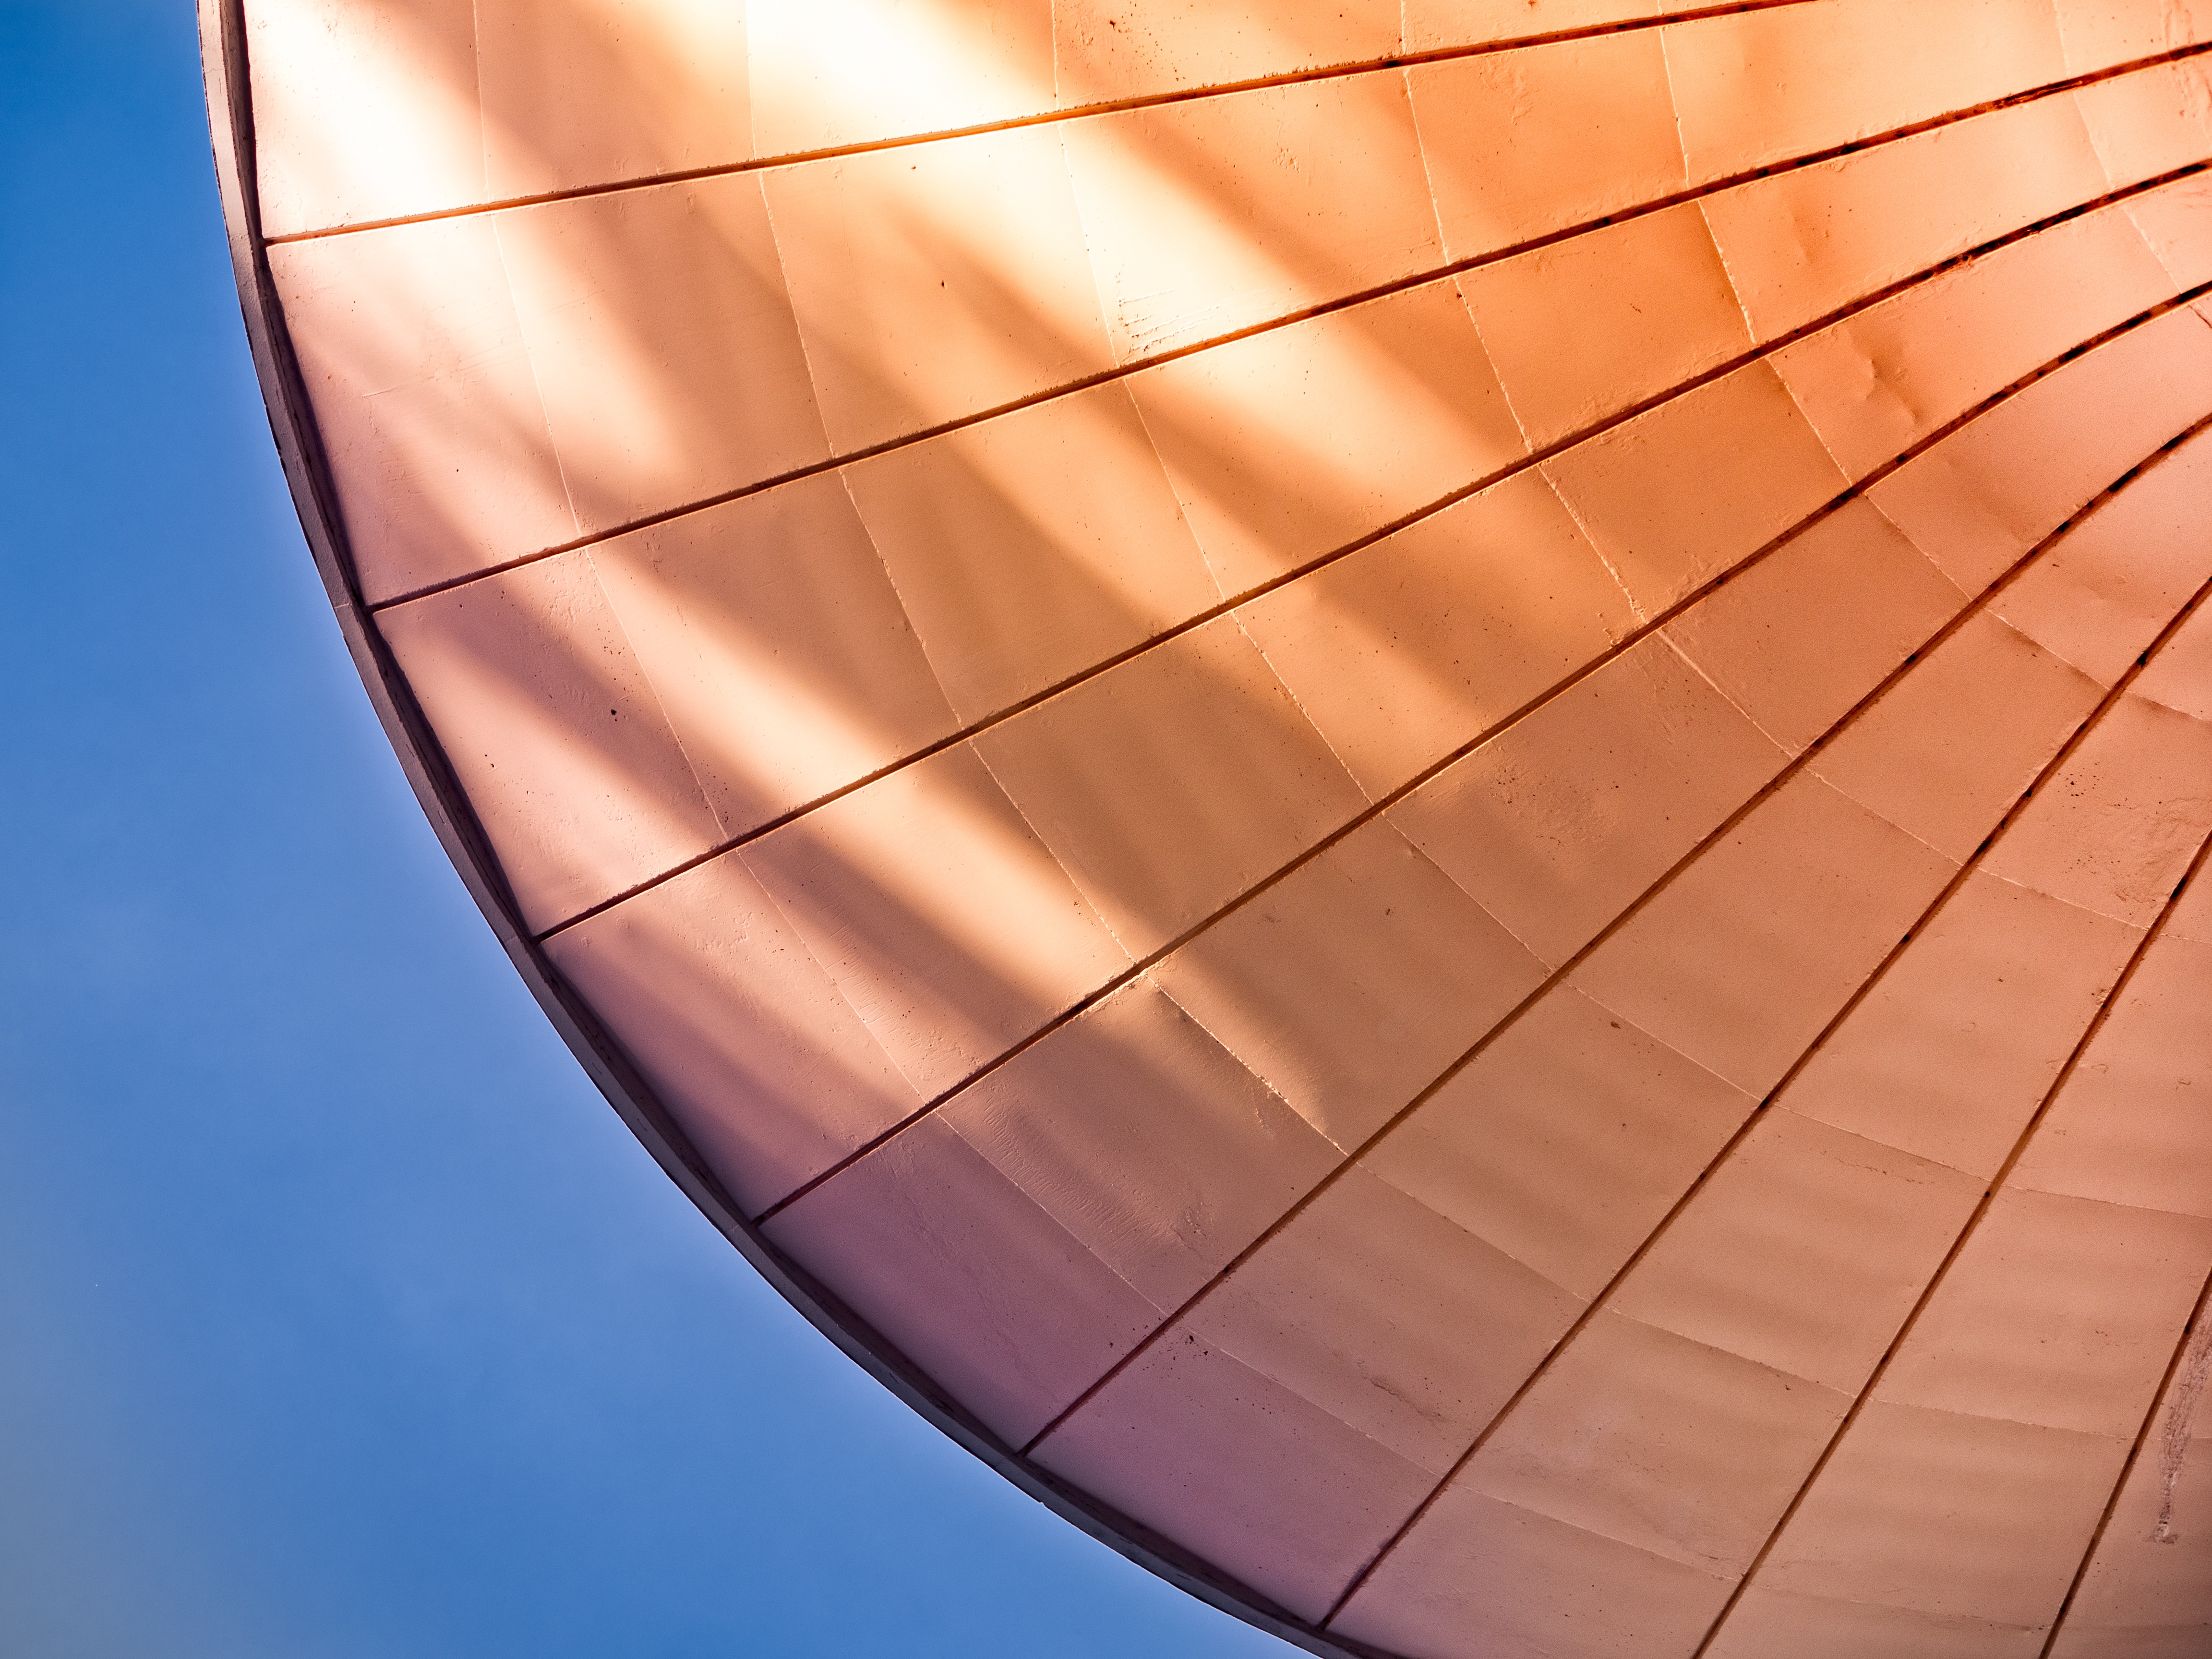
landscape, nature, outdoor, wing, light, abstract, plant, sky, wood, sunset, sunlight, summer, dark, environment, ceiling, pattern, line, reflection, red, tower, color, industrial, factory, blue, reservoir, lighting, circle, engineering, design, bright, symmetry, wallpaper, shape, supply, window covering